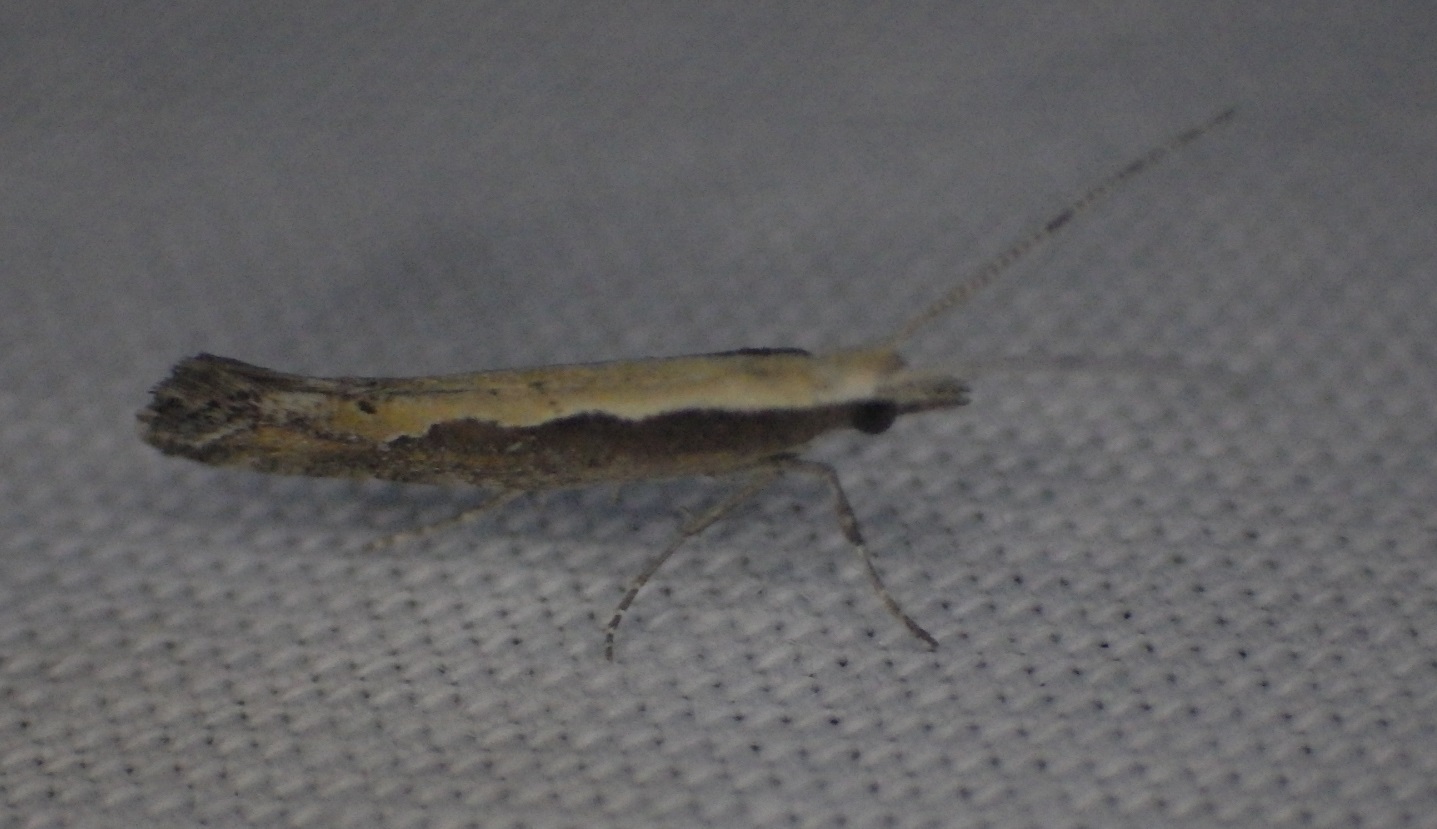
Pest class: diamondback_moth